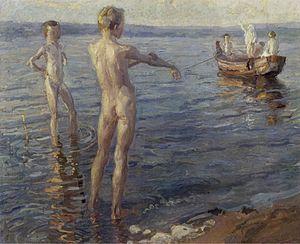
Christian Adam Landenberger est un peintre impressionniste allemand.